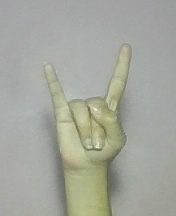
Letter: la